Bajo Cinca/Baix Cinca

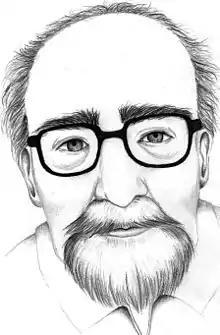
Ramon J. Sender

Ramón José Sender Garcés was a Spanish novelist, essayist and journalist born in Chalamera in 1901. Several of his works were translated into English by the distinguished zoologist, Sir Peter Chalmers Mitchell, including "Seven Red Sundays" ("Siete domingos rojos"), "Mr Witt Among the Rebels" ("Mr Witt en el cantón") and "The War in Spain" ("Contraataque").